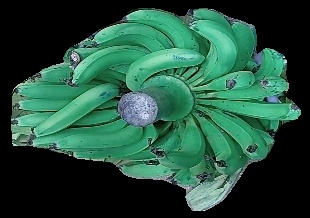
Variety: pachbale
Grade: grade3